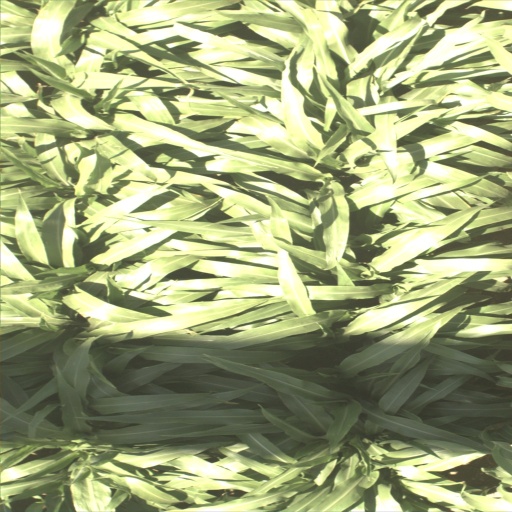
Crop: sorghum